Qabala District

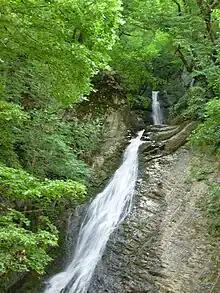
A waterfall in Gabala district of Azerbaijan

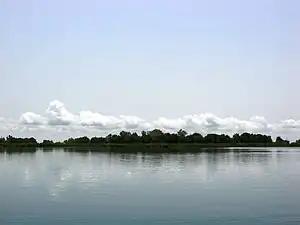
Nohur lake in Gabala district of Azerbaijan

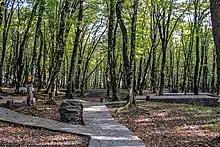
Forest close to the town of Qabala

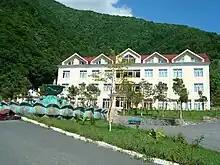
Hotel in Vandam

Qabala District is one of the 66 districts of Azerbaijan. It is located in the north of the country in the Shaki-Zagatala Economic Region. The district borders the districts of Oghuz, Shaki, Agdash, Goychay, Ismayilli, Quba, Qusar, and the Russian Republic of Dagestan. Its capital and largest city is Qabala. As of 2020, the district had a population of 107,800.